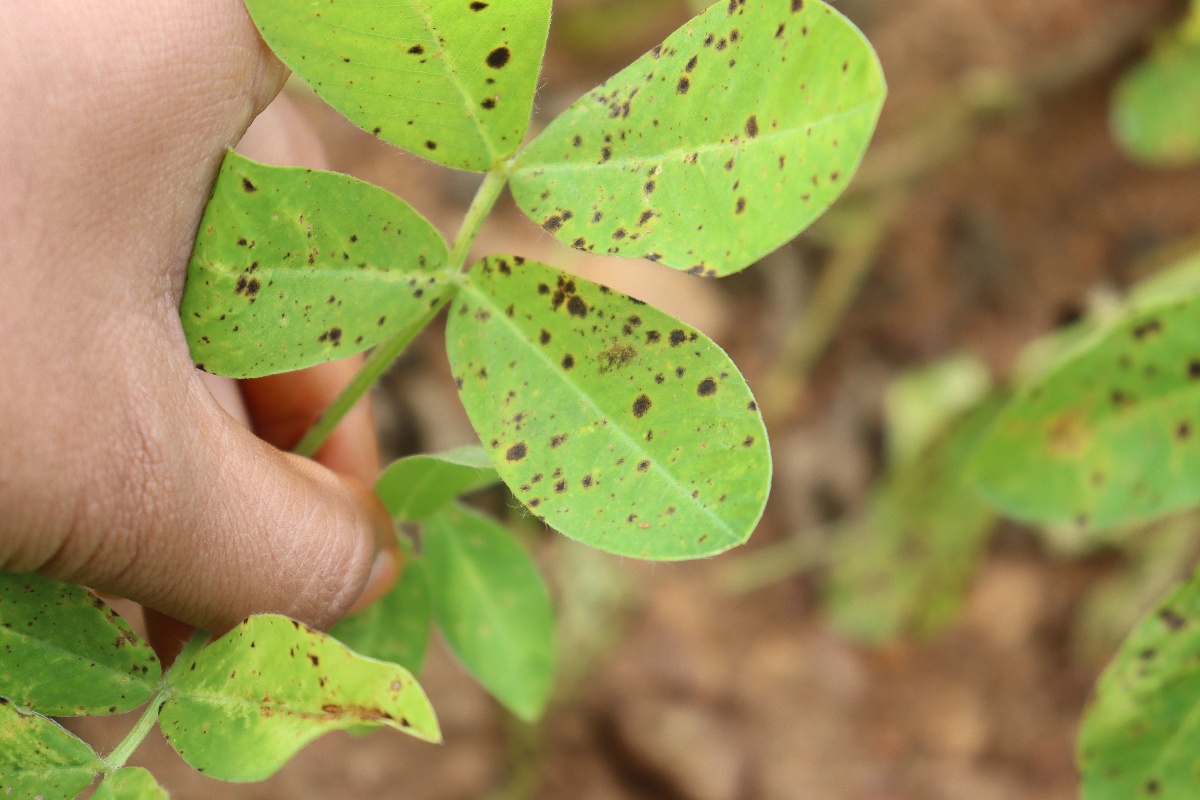
Label: late leaf spot